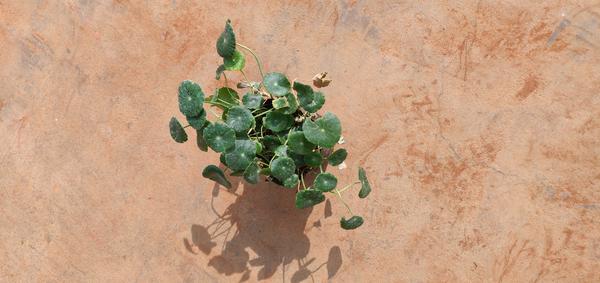
Plant: Brahmi